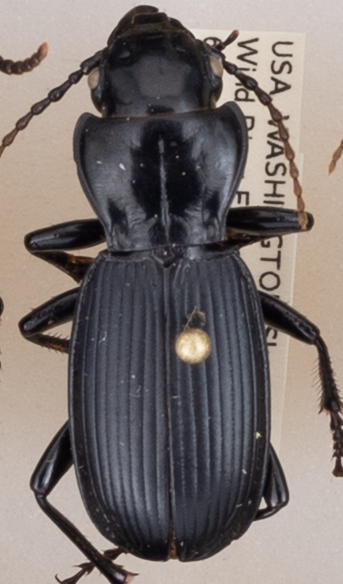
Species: Pterostichus lama
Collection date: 2018-07-03
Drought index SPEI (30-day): -1.45
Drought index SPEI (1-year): -0.32
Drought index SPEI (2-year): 0.71